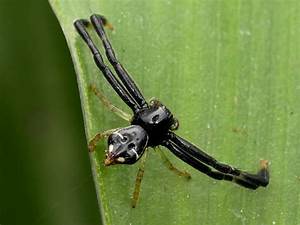
Label: spider